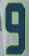
Number: 9